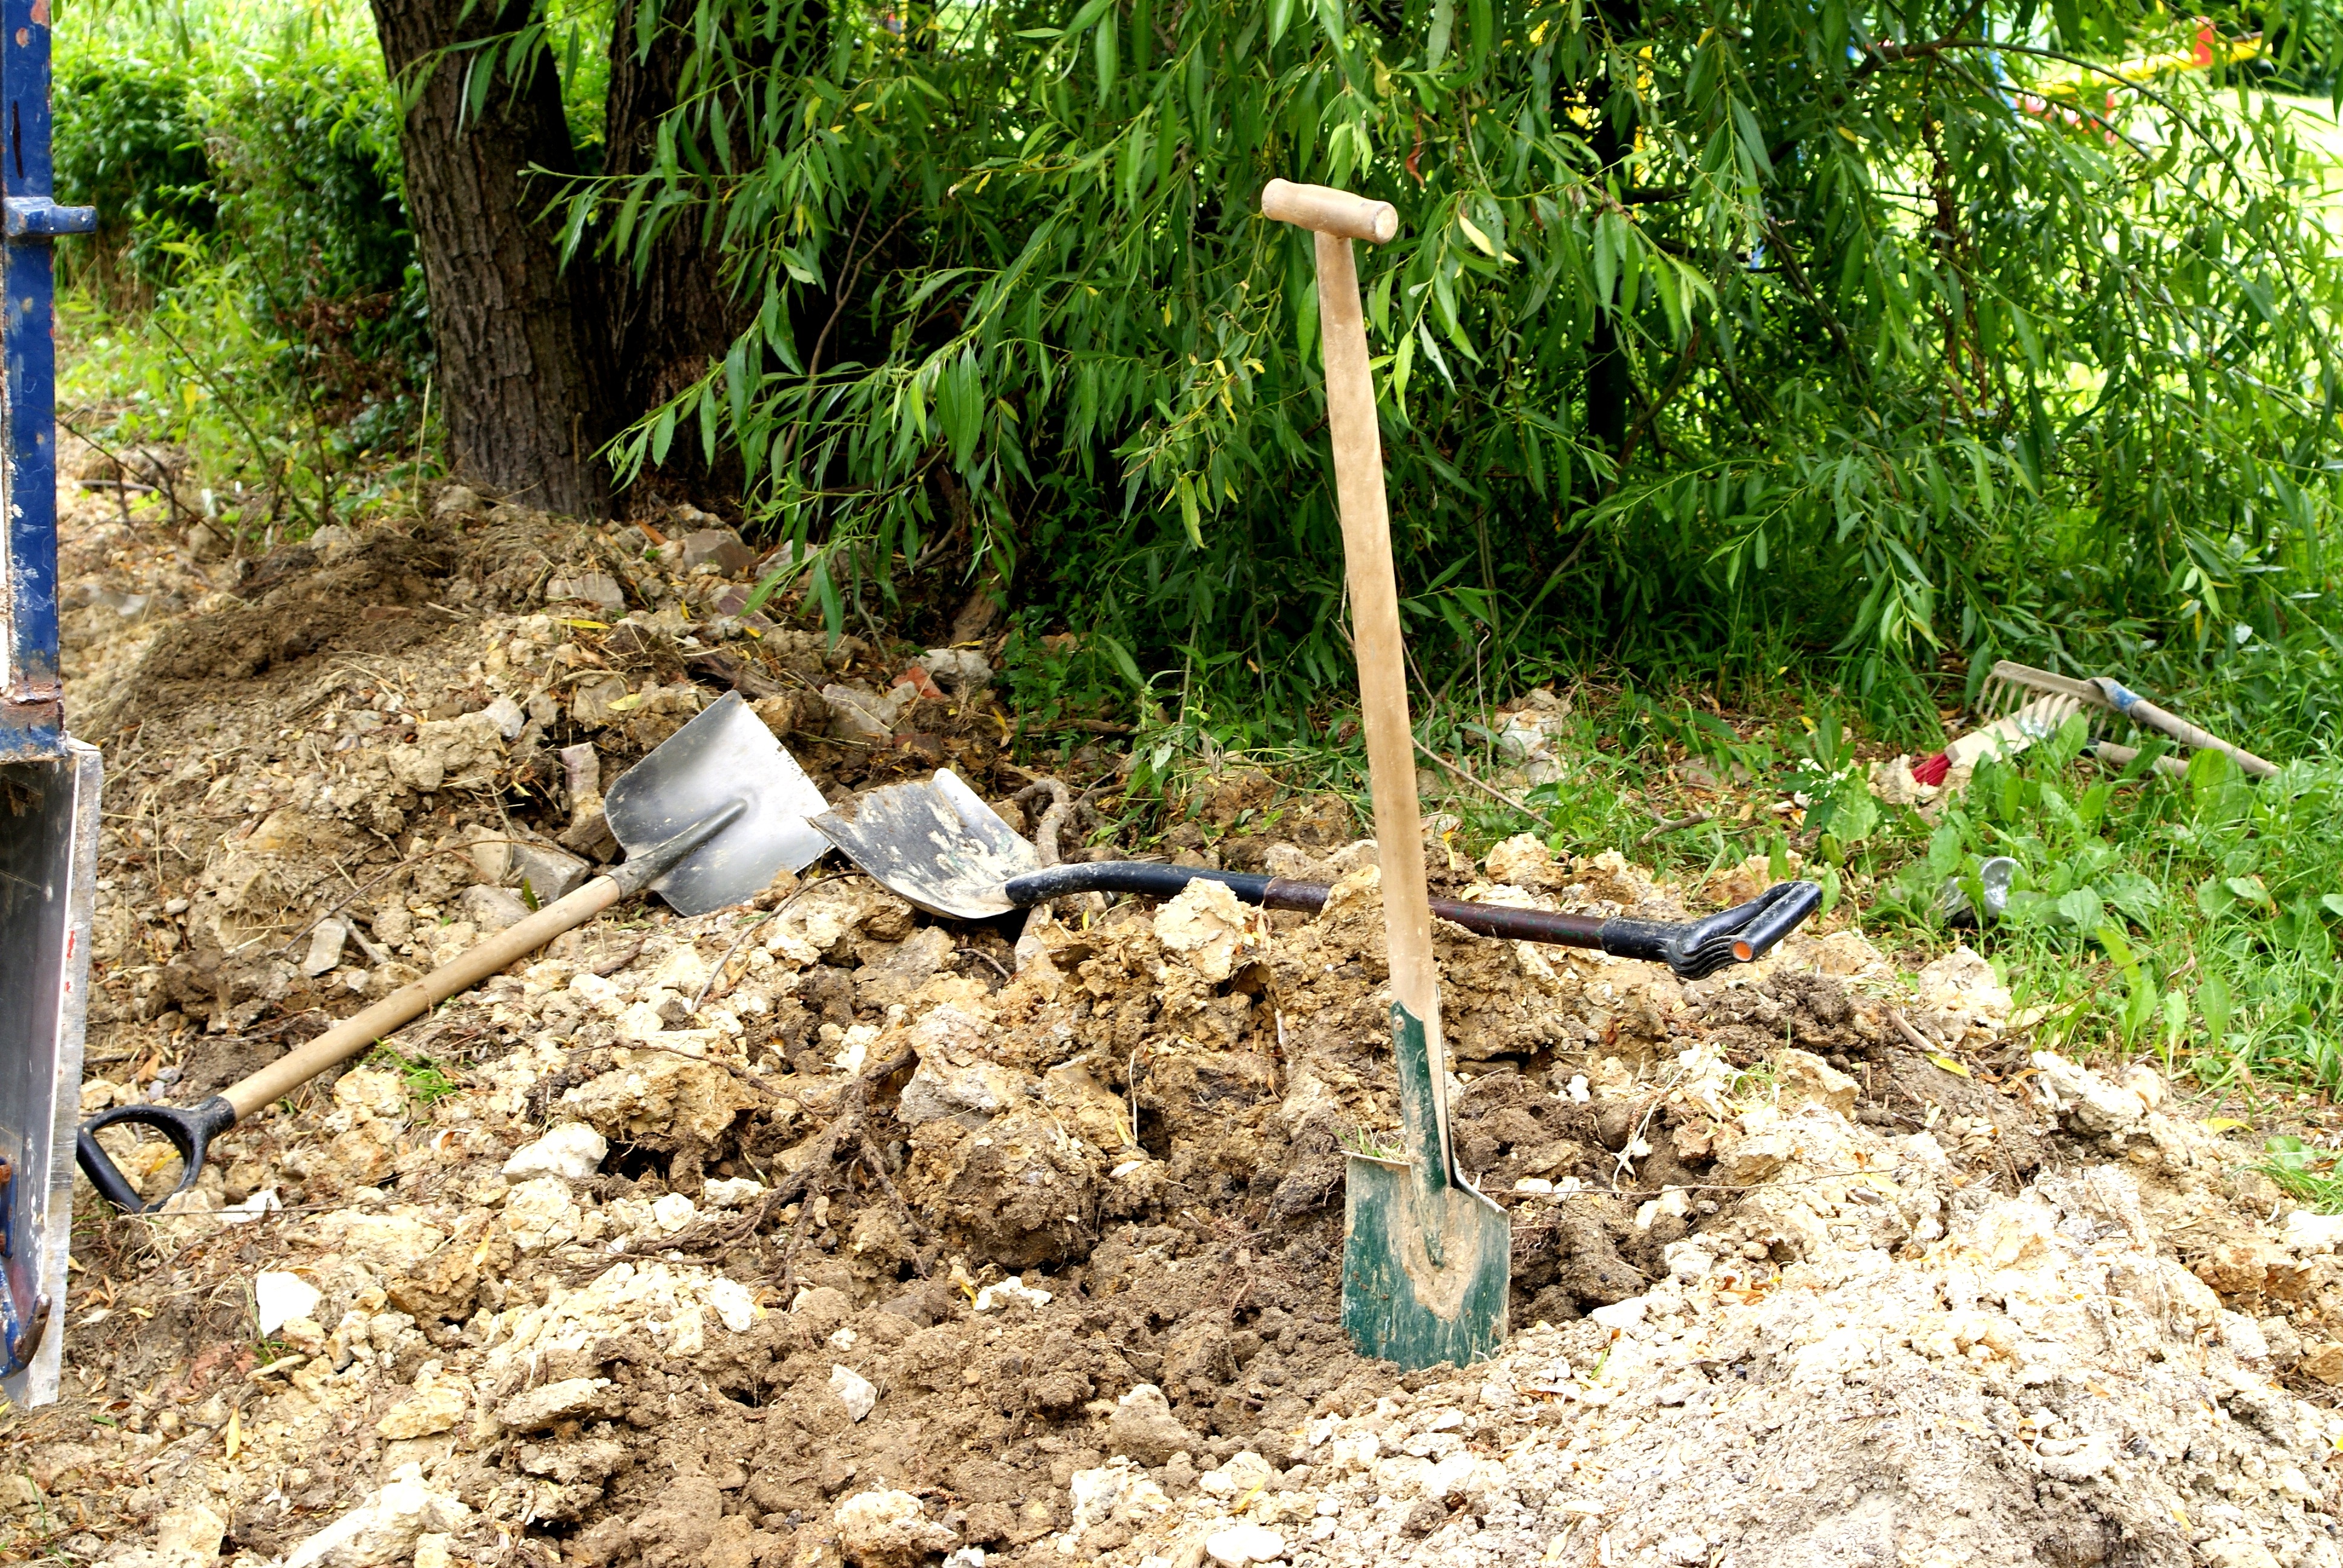
work, tree, nature, foliage, green, mud, backyard, soil, agriculture, garden, earth, yard, shovel, shovels, layout, to dig